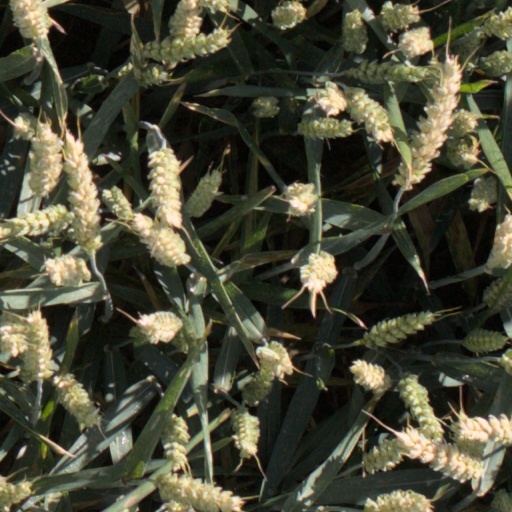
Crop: wheat